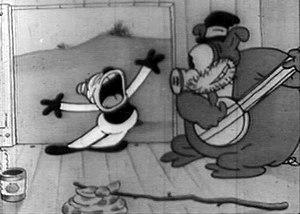
Box Car Blues est un cartoon américain de 1930 de la série Looney Tunes, réalisé par Hugh Harman et Rudolph Ising, mettant en scène Bosko et un cochon joueur de banjo voyageant tous deux dans un wagon couvert. Ce dessin animé fait partie du domaine public.